Pterygotus

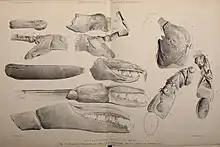

Though early discoveries of "Pterygotus" were confined to England and North America, fossil finds throughout the 20th century would help establish that "Pterygotus" as a genus achieved a nearly cosmopolitan distribution. The first eurypterid to be discovered in Australia was "Pterygotus australis", whose fossils were found in the Ludlow age Melbourne Group of the Dargile Formation. The fossils referred to "P. australis", consisting of four fragments making up about half of a segment that were discovered during the process of excavations beneath Melbourne during the construction of new drainage works for the city in 1899. The fragmentary fossils closely resemble fossils of "Erettopterus bilobus" (classified as a species of "Pterygotus" at the time), which might make their assignment to "Pterygotus" questionable. In 2020, the species was marked as a "nomen dubium" (a dubious species) due to the lack of sufficient diagnostic material to separate "P. australis" from the rest of the pterygotids.